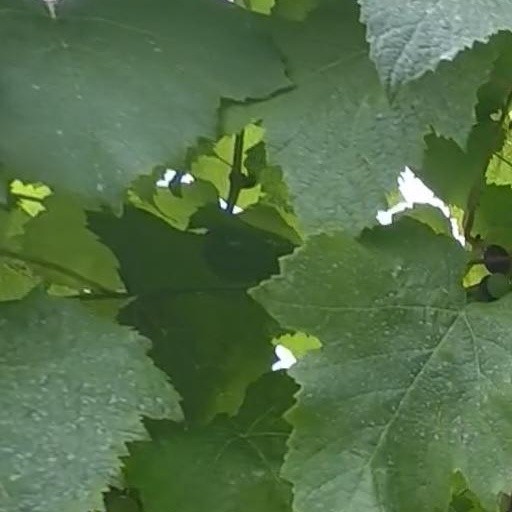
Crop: grape